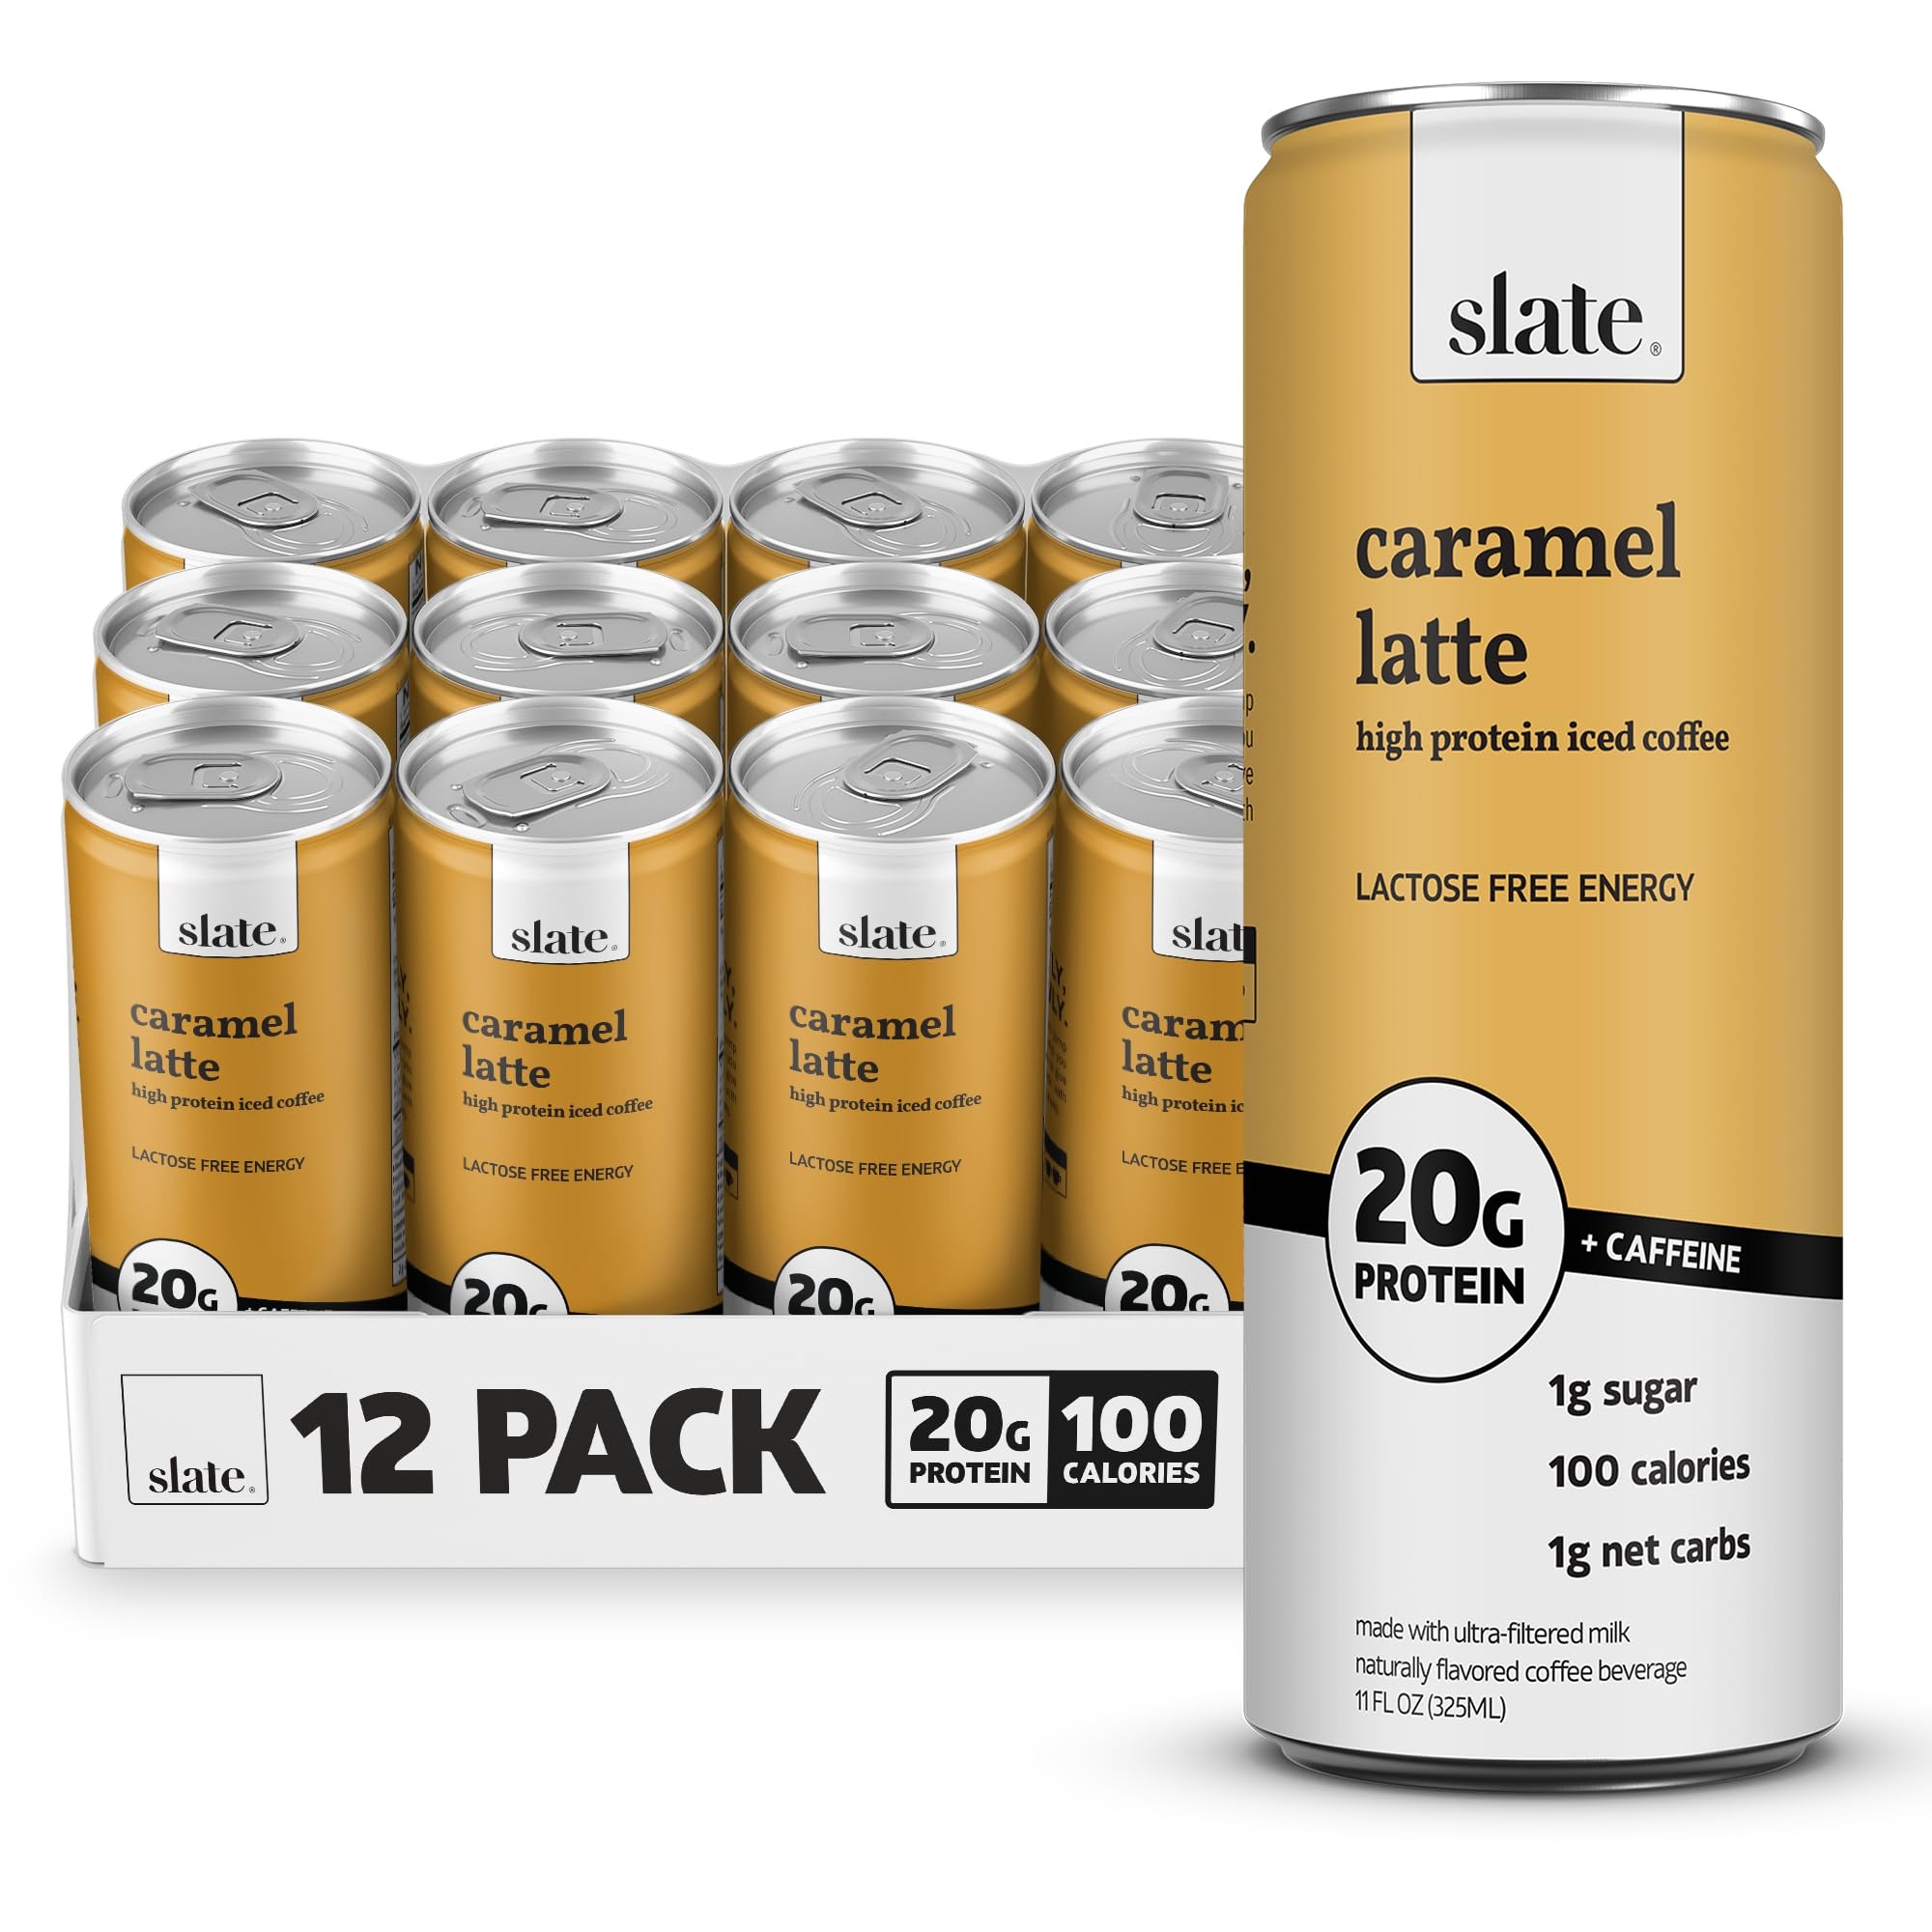
Item Name: Slate Milk - High Protein Iced Coffee - Caramel Latte - 175mg Caffeine, Lactose Free Energy - 20g Protein, 1g Sugar, 100 Calories, 1g Net Carbs, No Sugar Added - Protein Coffee - 11 fl oz, 12 Cans
Bullet Point 1: Strength Starts Here - The Creamy Caramel Kick. Our delicious Caramel Latte is a combination of smooth & sweet. With 20g protein and 175mg caffeine, this indulgent, high-protein delight will give you the boost you need to crush your day, every day.
Bullet Point 2: Get More From Your Protein - Our chocolate milk shakes, iced coffee lattes, and protein powder mix sticks all contain 20g of muscle-building protein to help you crush your day. All of our products have 1g sugar and still taste unbelievably delicious.
Bullet Point 3: Made with Ultrafiltration - We ultrafilter our milk to remove its lactose sugars, along with some water, to slightly concentrate the milk proteins. We then blend our ultra-filtered milk with natural ingredients including stevia and monk fruit.
Bullet Point 4: No Refrigeration Required - We use a natural pasteurization technique that allows our products to remain shelf stable without any preservatives. However, drink it cold for the best taste!
Bullet Point 5: Giving Chocolate Milk a Clean Slate - Manny Lubin and Josh Belinsky co-founded Slate to create healthy chocolate milk for everyone. Since launch, Slate has evolved into a strength brand that offers delicious products that are better for you and the world.
Value: 132.0
Unit: Fl Oz

Price: 3.79